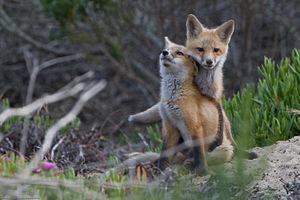
Deux renardeaux en plein jeu
Le Renard roux, appelé aussi Renard commun, Renard rouge ou, devenu rare, Goupil, est une espèce de Canidés de taille moyenne. Il s'agit du renard le plus répandu en Eurasie, en Amérique du Nord, en Afrique du Nord et en Australie. C'est un mammifère au pelage roux marqué de blanc sous le ventre et la gorge, au museau pointu, aux oreilles droites et à la queue touffue. L'espèce est classée dans l'ordre des Carnivora, mais il a un régime alimentaire omnivore à prédominance carnivore, et se nourrit surtout de rongeurs et de lapins, mais aussi d'insectes, de poissons ou de fruits. Il est ainsi très opportuniste, ce qui lui permet de s'adapter à des milieux très différents et de modifier son alimentation suivant le mois de l'année. Le Renard roux se reproduit, suivant la région, de décembre à février, pour une mise bas aux beaux jours. Celle-ci s'effectue à l'abri d'un terrier, alors que, le reste de l'année, le renard vit presque exclusivement au grand air. Les petits sont d'abord nourris par le lait de leur mère, puis, petit à petit, le couple de parents leur apporte de la viande.